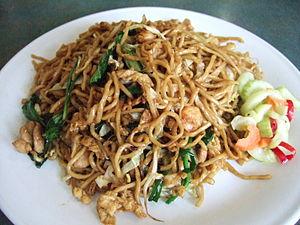
Le mie goreng, aussi connu sous le nom de bami goreng. Il est à base de nouilles jaunes frites dans l'huile avec de l'ail, de l'oignon ou des échalotes, des crevettes, du poulet, du porc, du bœuf ou des bakso, du piment, du chou ou du chou chinois, des tomates, divers autres légumes et des œufs. C'est un plat très répandu et très prisé que l'on retrouve dans quasiment tous les restaurants et les étals de l'archipel, de même que le nasi goreng.